Shoot 'em up

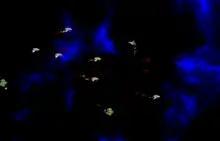
"Project Starfighter", a side-view space shooter

Space shooters are a thematic variant of involving spacecraft in outer space. Following the success of "Space Invaders", space shooters were the dominant subgenre during the late 1970s to early 1980s. These games can overlap with other subgenres as well as space combat games.